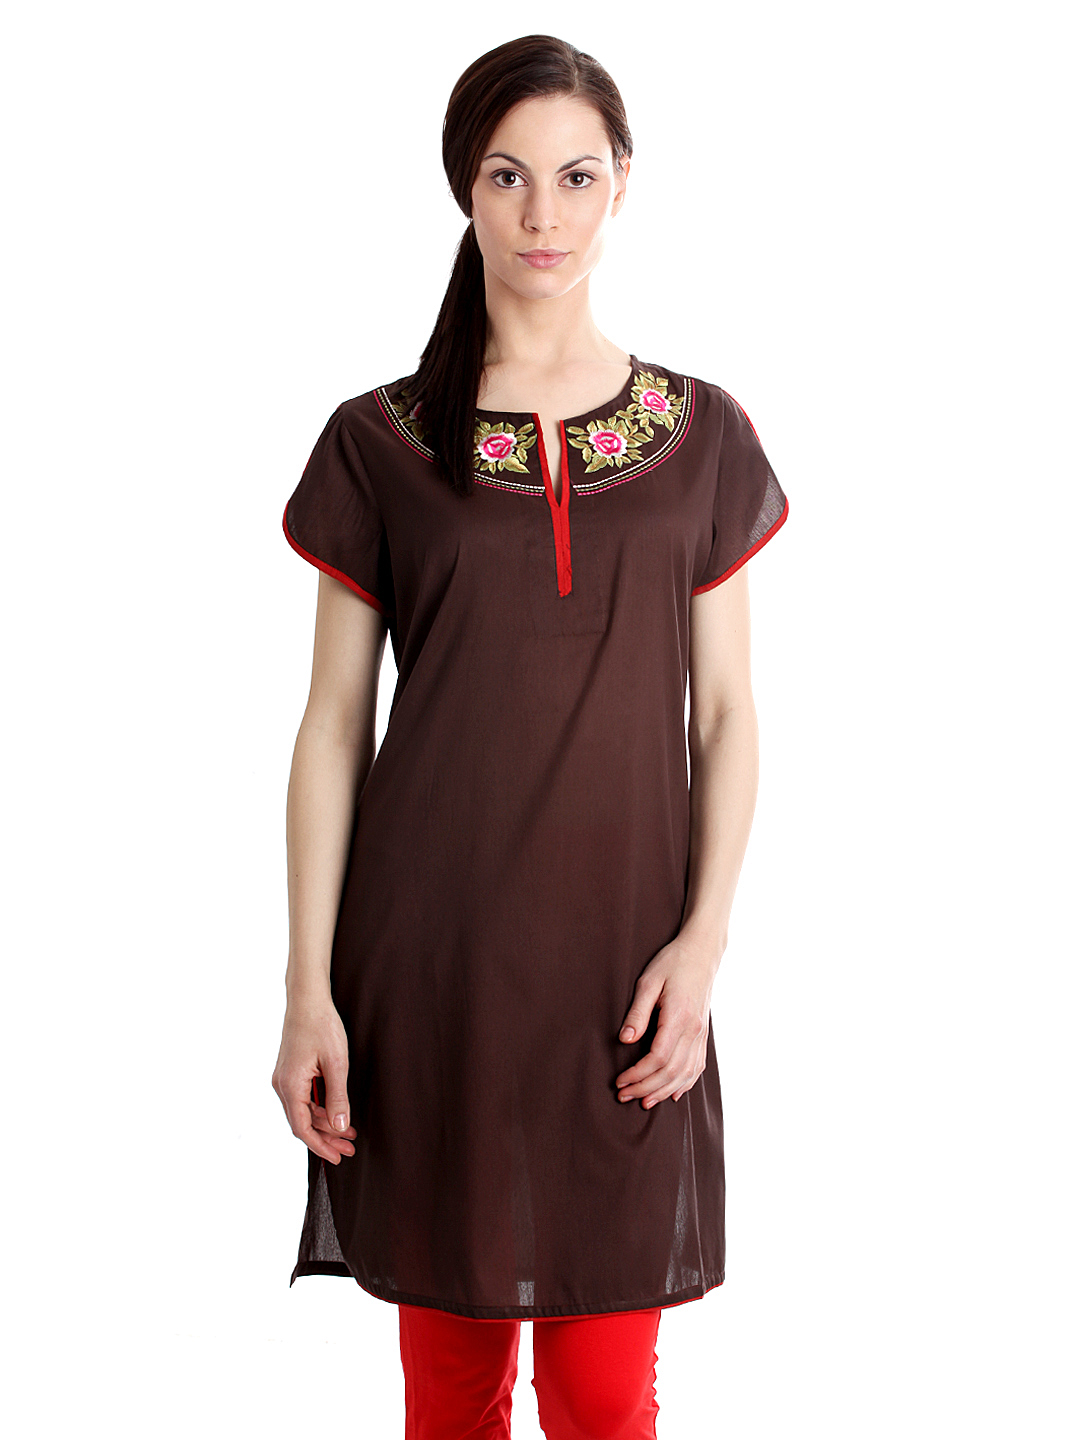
Diva Women Brown Kurta
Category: Apparel / Topwear / Kurtas
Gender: Women
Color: Brown
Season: Summer 2012
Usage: Ethnic